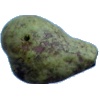
Label: Pear Stone 1